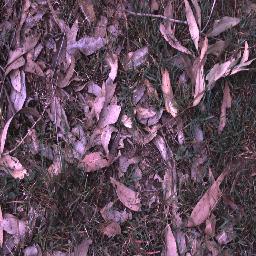
Label: negative